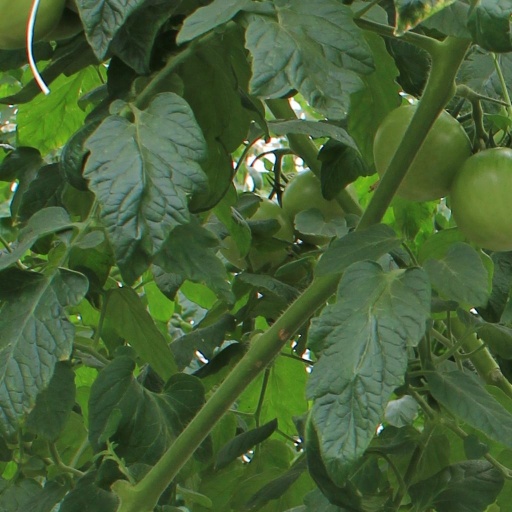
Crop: tomato